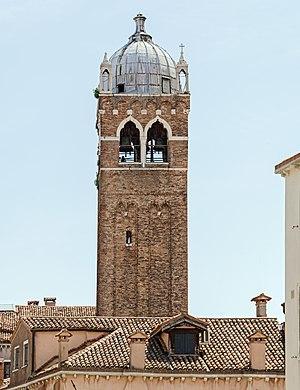
L'église Santa Fosca est un édifice religieux de la ville de Venise, situé dans le quartier de Cannaregio. Cette église doit être distinguée de la petite église ancienne de Santa Fosca, à Torcello, attaché à la cathédrale de Santa Maria Assunta.